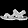
Label: Sandal